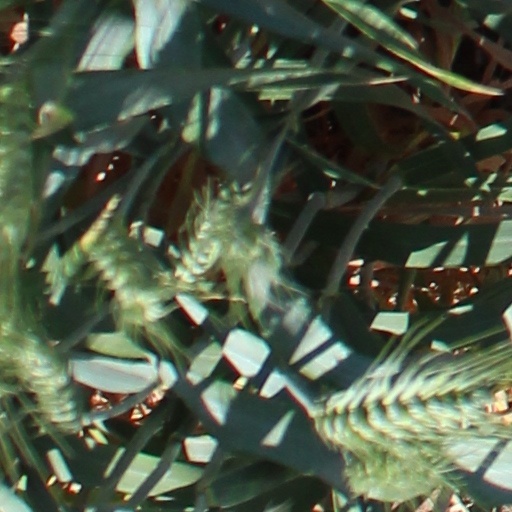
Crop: wheat